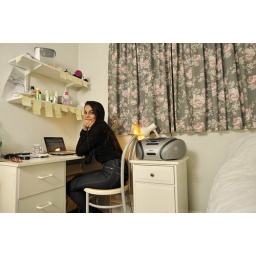
A typical student bedroom at the home of one of IH London's host families in north-west London.